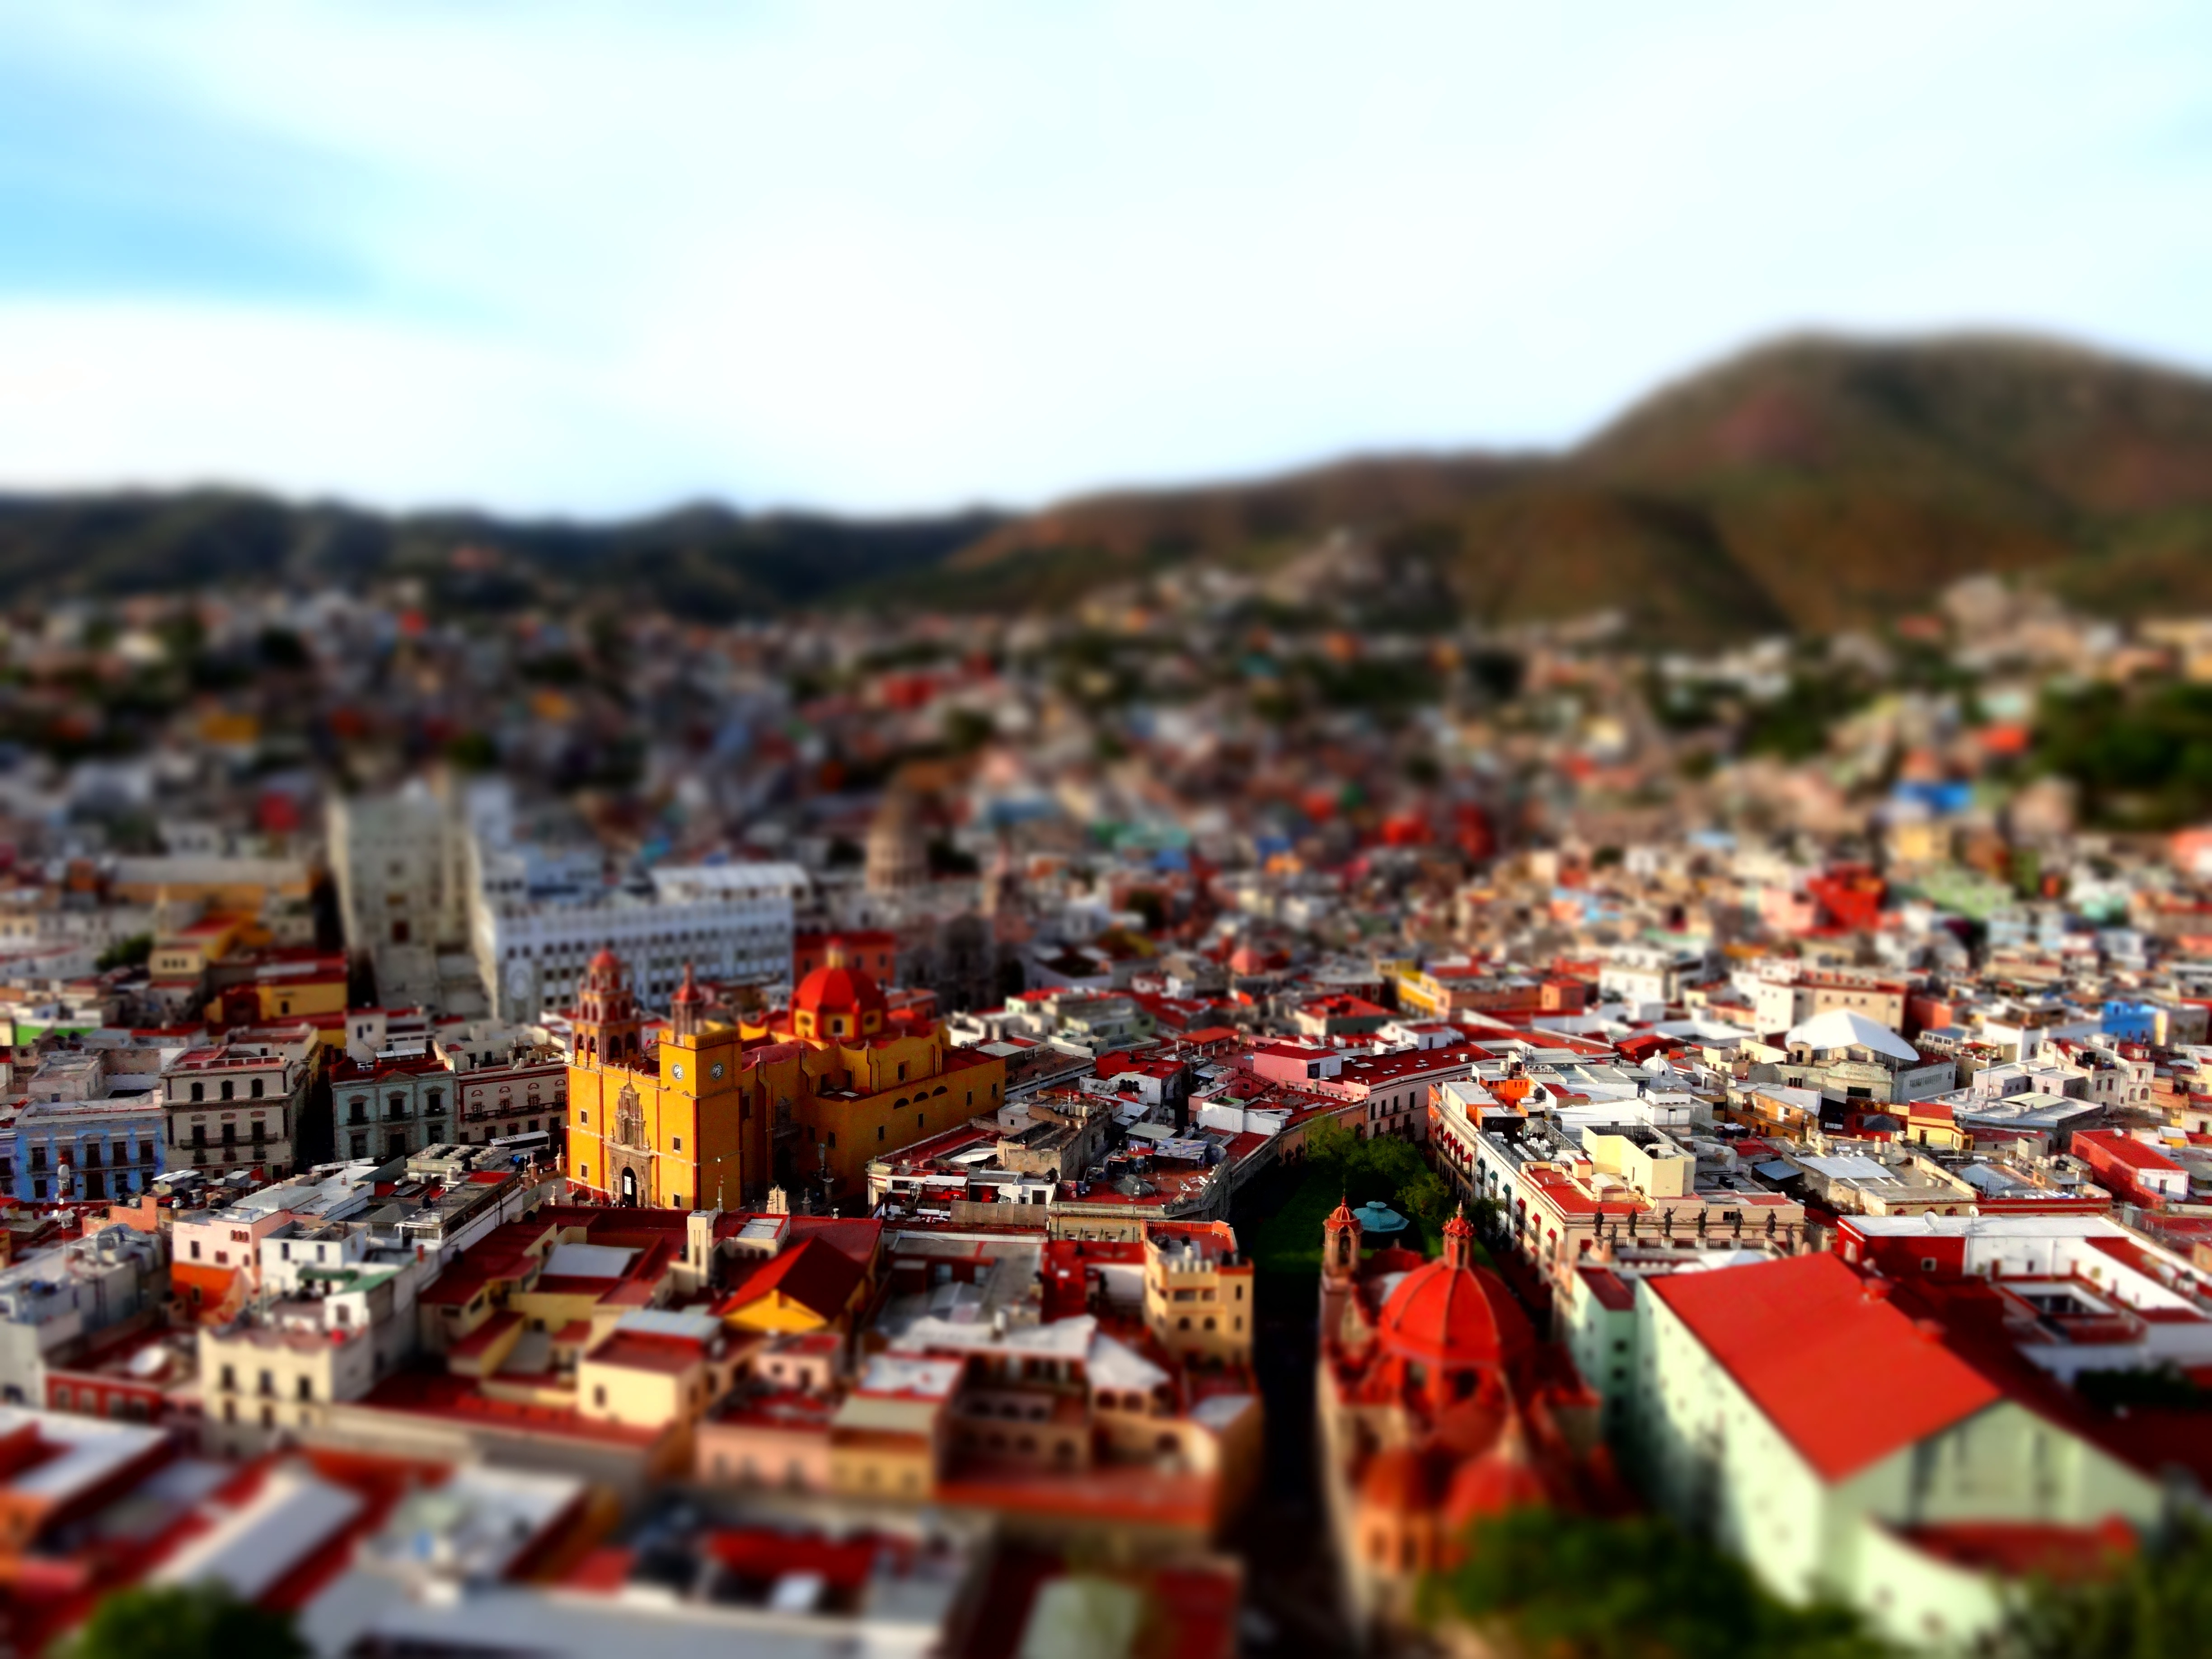
town, city, cityscape, panorama, color, market, public space, mexico, views, aerial photography, residential area, human settlement, beautiful views